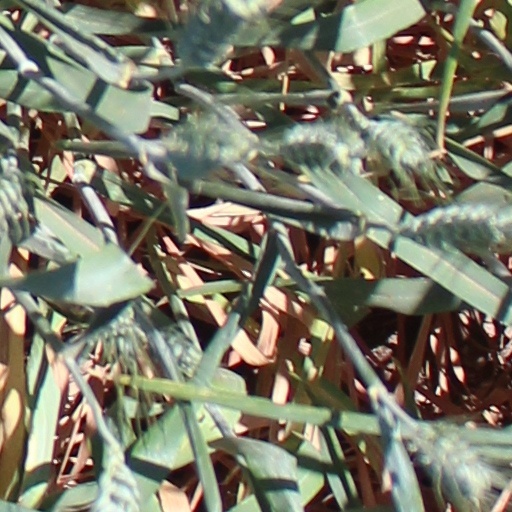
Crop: wheat